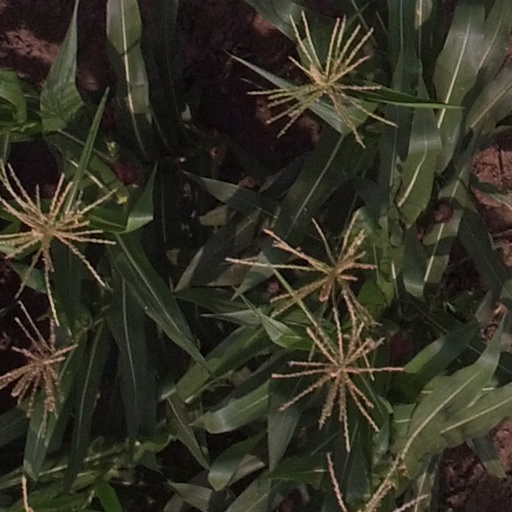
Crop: maize; corn